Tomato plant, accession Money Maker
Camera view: vertical (180 deg); turntable rotation: 0 degrees
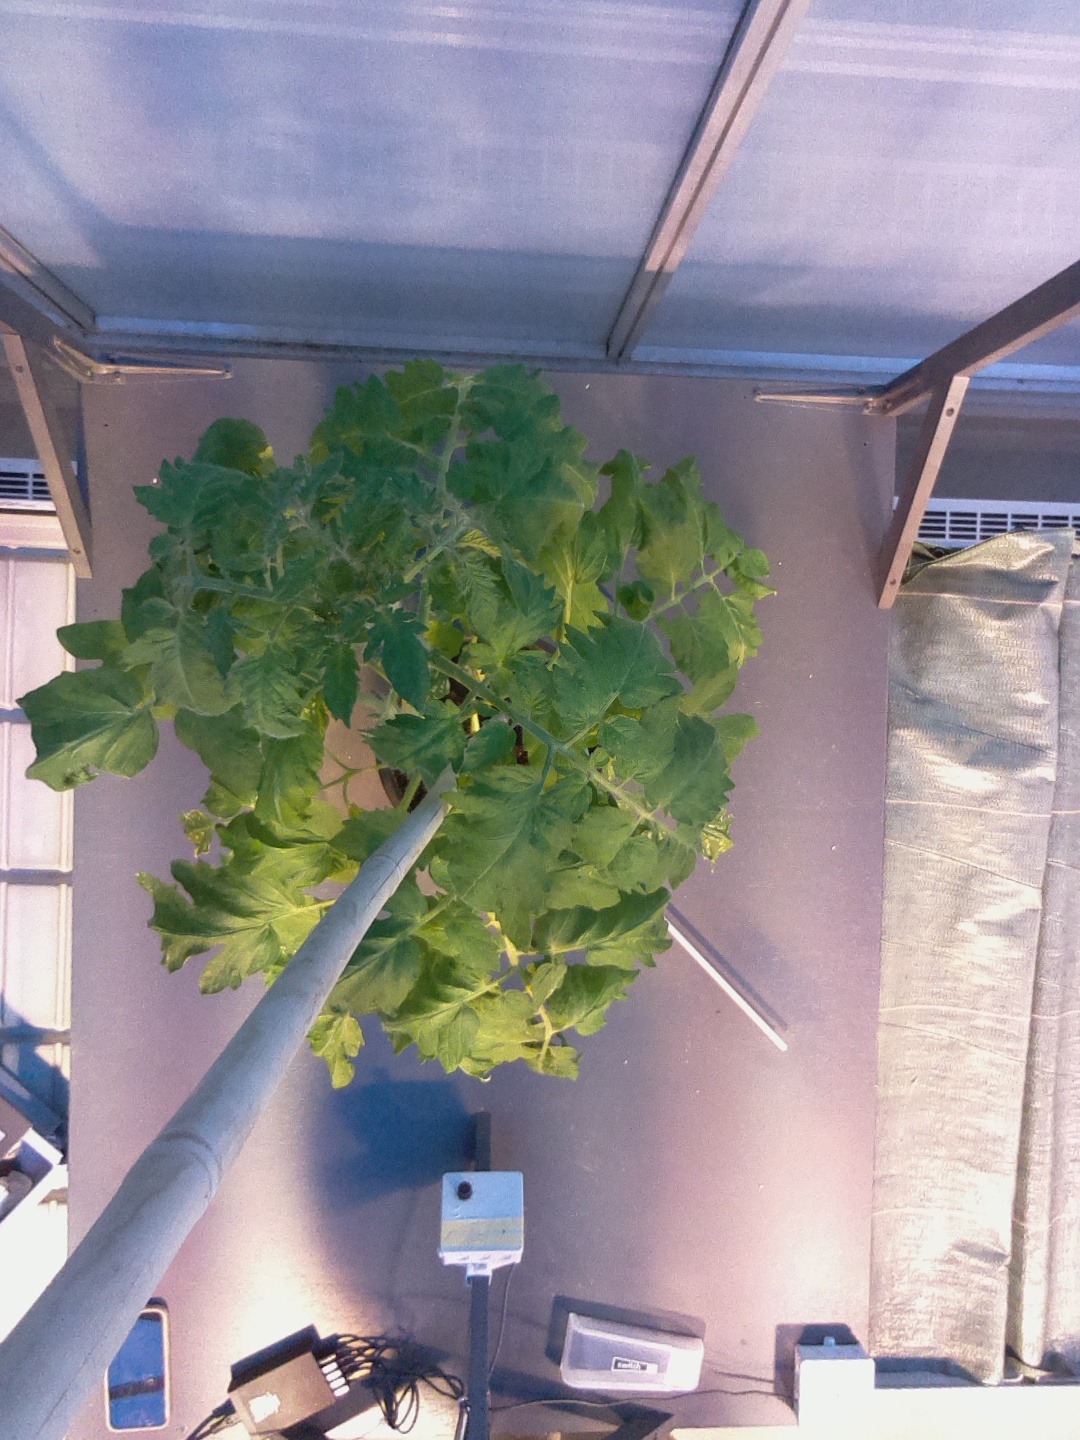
BBCH growth stage 65: Full flowering, 50%-60% of flowers open, first petals falling